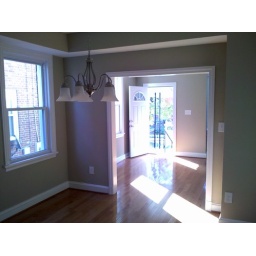
I need to put a table under that light fixture so that I stop running into it.